Indra

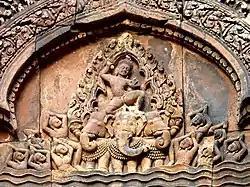
Banteay Srei temple's pediment carvings depict Indra mounted on Airavata, Cambodia, c. 10th century.

Indra is of ancient but unclear origin. Aspects of Indra as a deity are cognate to other Indo-European gods; there are thunder gods such as Thor, Perun, and Zeus who share parts of his heroic mythologies, act as king of gods, and all are linked to "rain and thunder". The similarities between Indra of Vedic mythology and of Thor of Nordic and Germanic mythologies are significant, states Max Müller. Both Indra and Thor are storm gods, with powers over lightning and thunder, both carry a hammer or an equivalent, for both the weapon returns to their hand after they hurl it, both are associated with bulls in the earliest layer of respective texts, both use thunder as a battle-cry, both are protectors of mankind, both are described with legends about "milking the cloud-cows", both are benevolent giants, gods of strength, of life, of marriage and the healing gods.